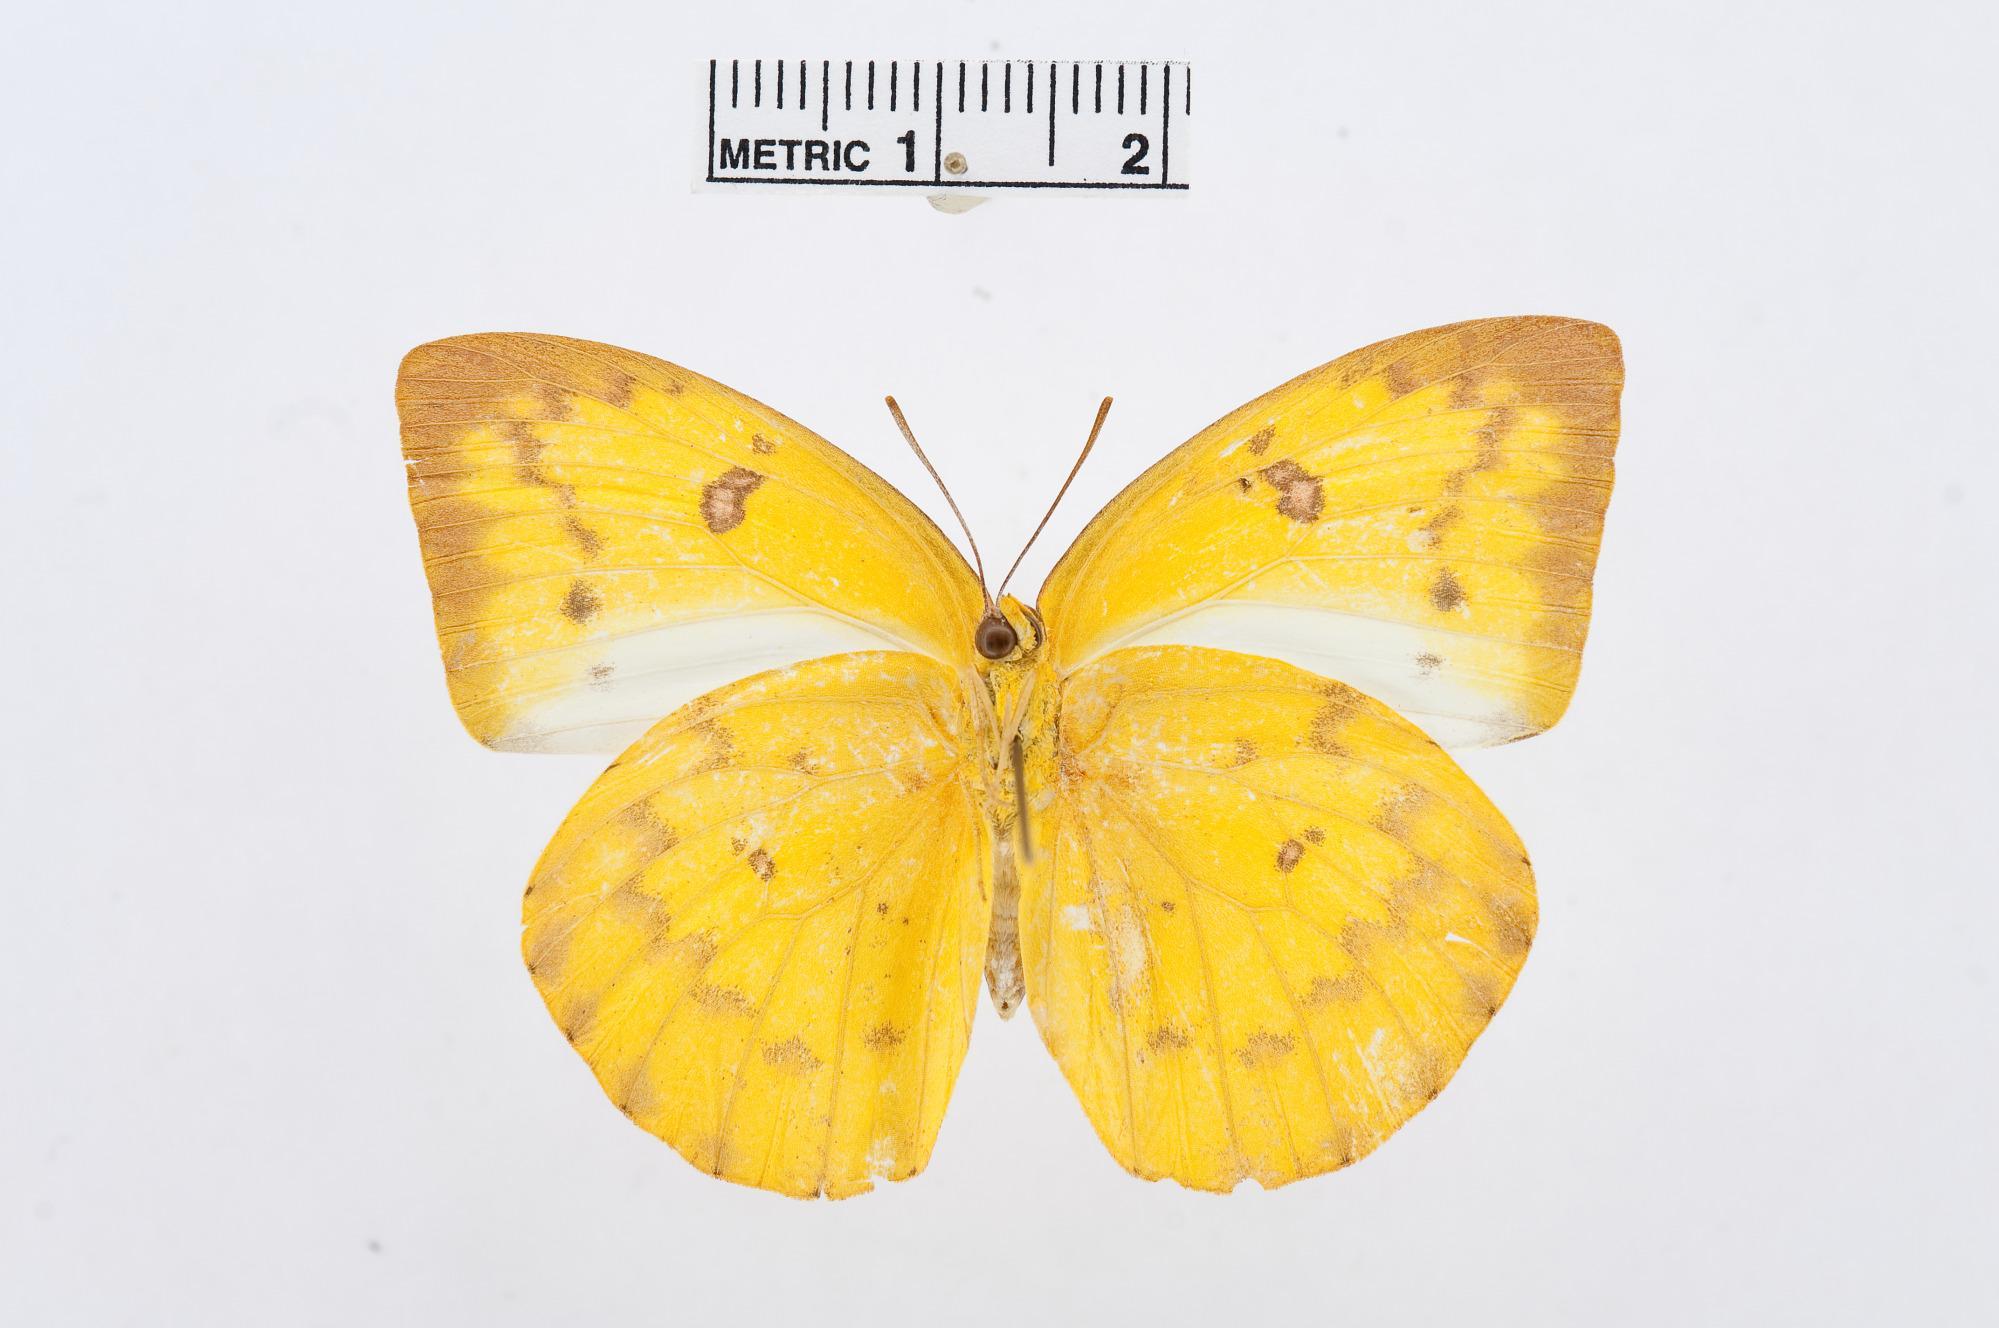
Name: Catopsilia scylla
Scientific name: Catopsilia scylla
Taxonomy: Animalia, Arthropoda, Hexapoda, Insecta, Lepidoptera, Pieridae, Coliadinae